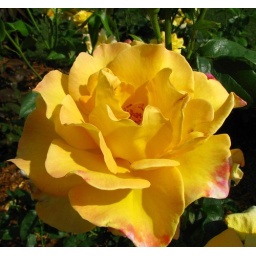
Taken in rose garden between cinderella's castle and tomorrowland